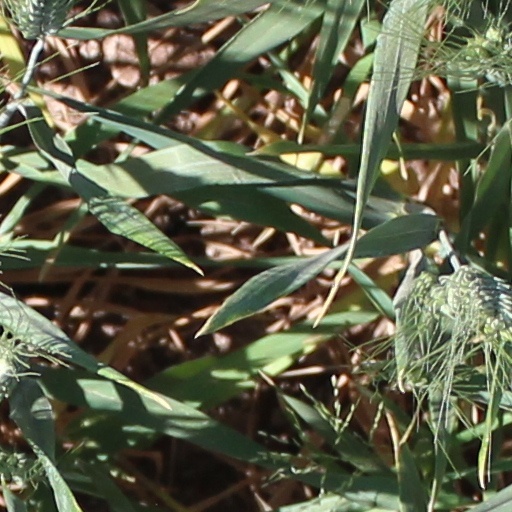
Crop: wheat